Dawanne Devi

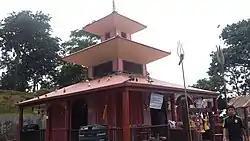
The village of Dawanne Devi is situated near the temple Daunne Devi and hence has a similar sounding name as the locals named the village after the Daunne Devi mata. It is believed that Mata takes care of them.

Dawanne Devi is a village development committee in Nawalparasi District in the Lumbini Zone of southern Nepal. At the time of the 1991 Nepal census it had a population of 10,833 people living in 2058 individual households. The place derives its name from Daunne Devi Temple.